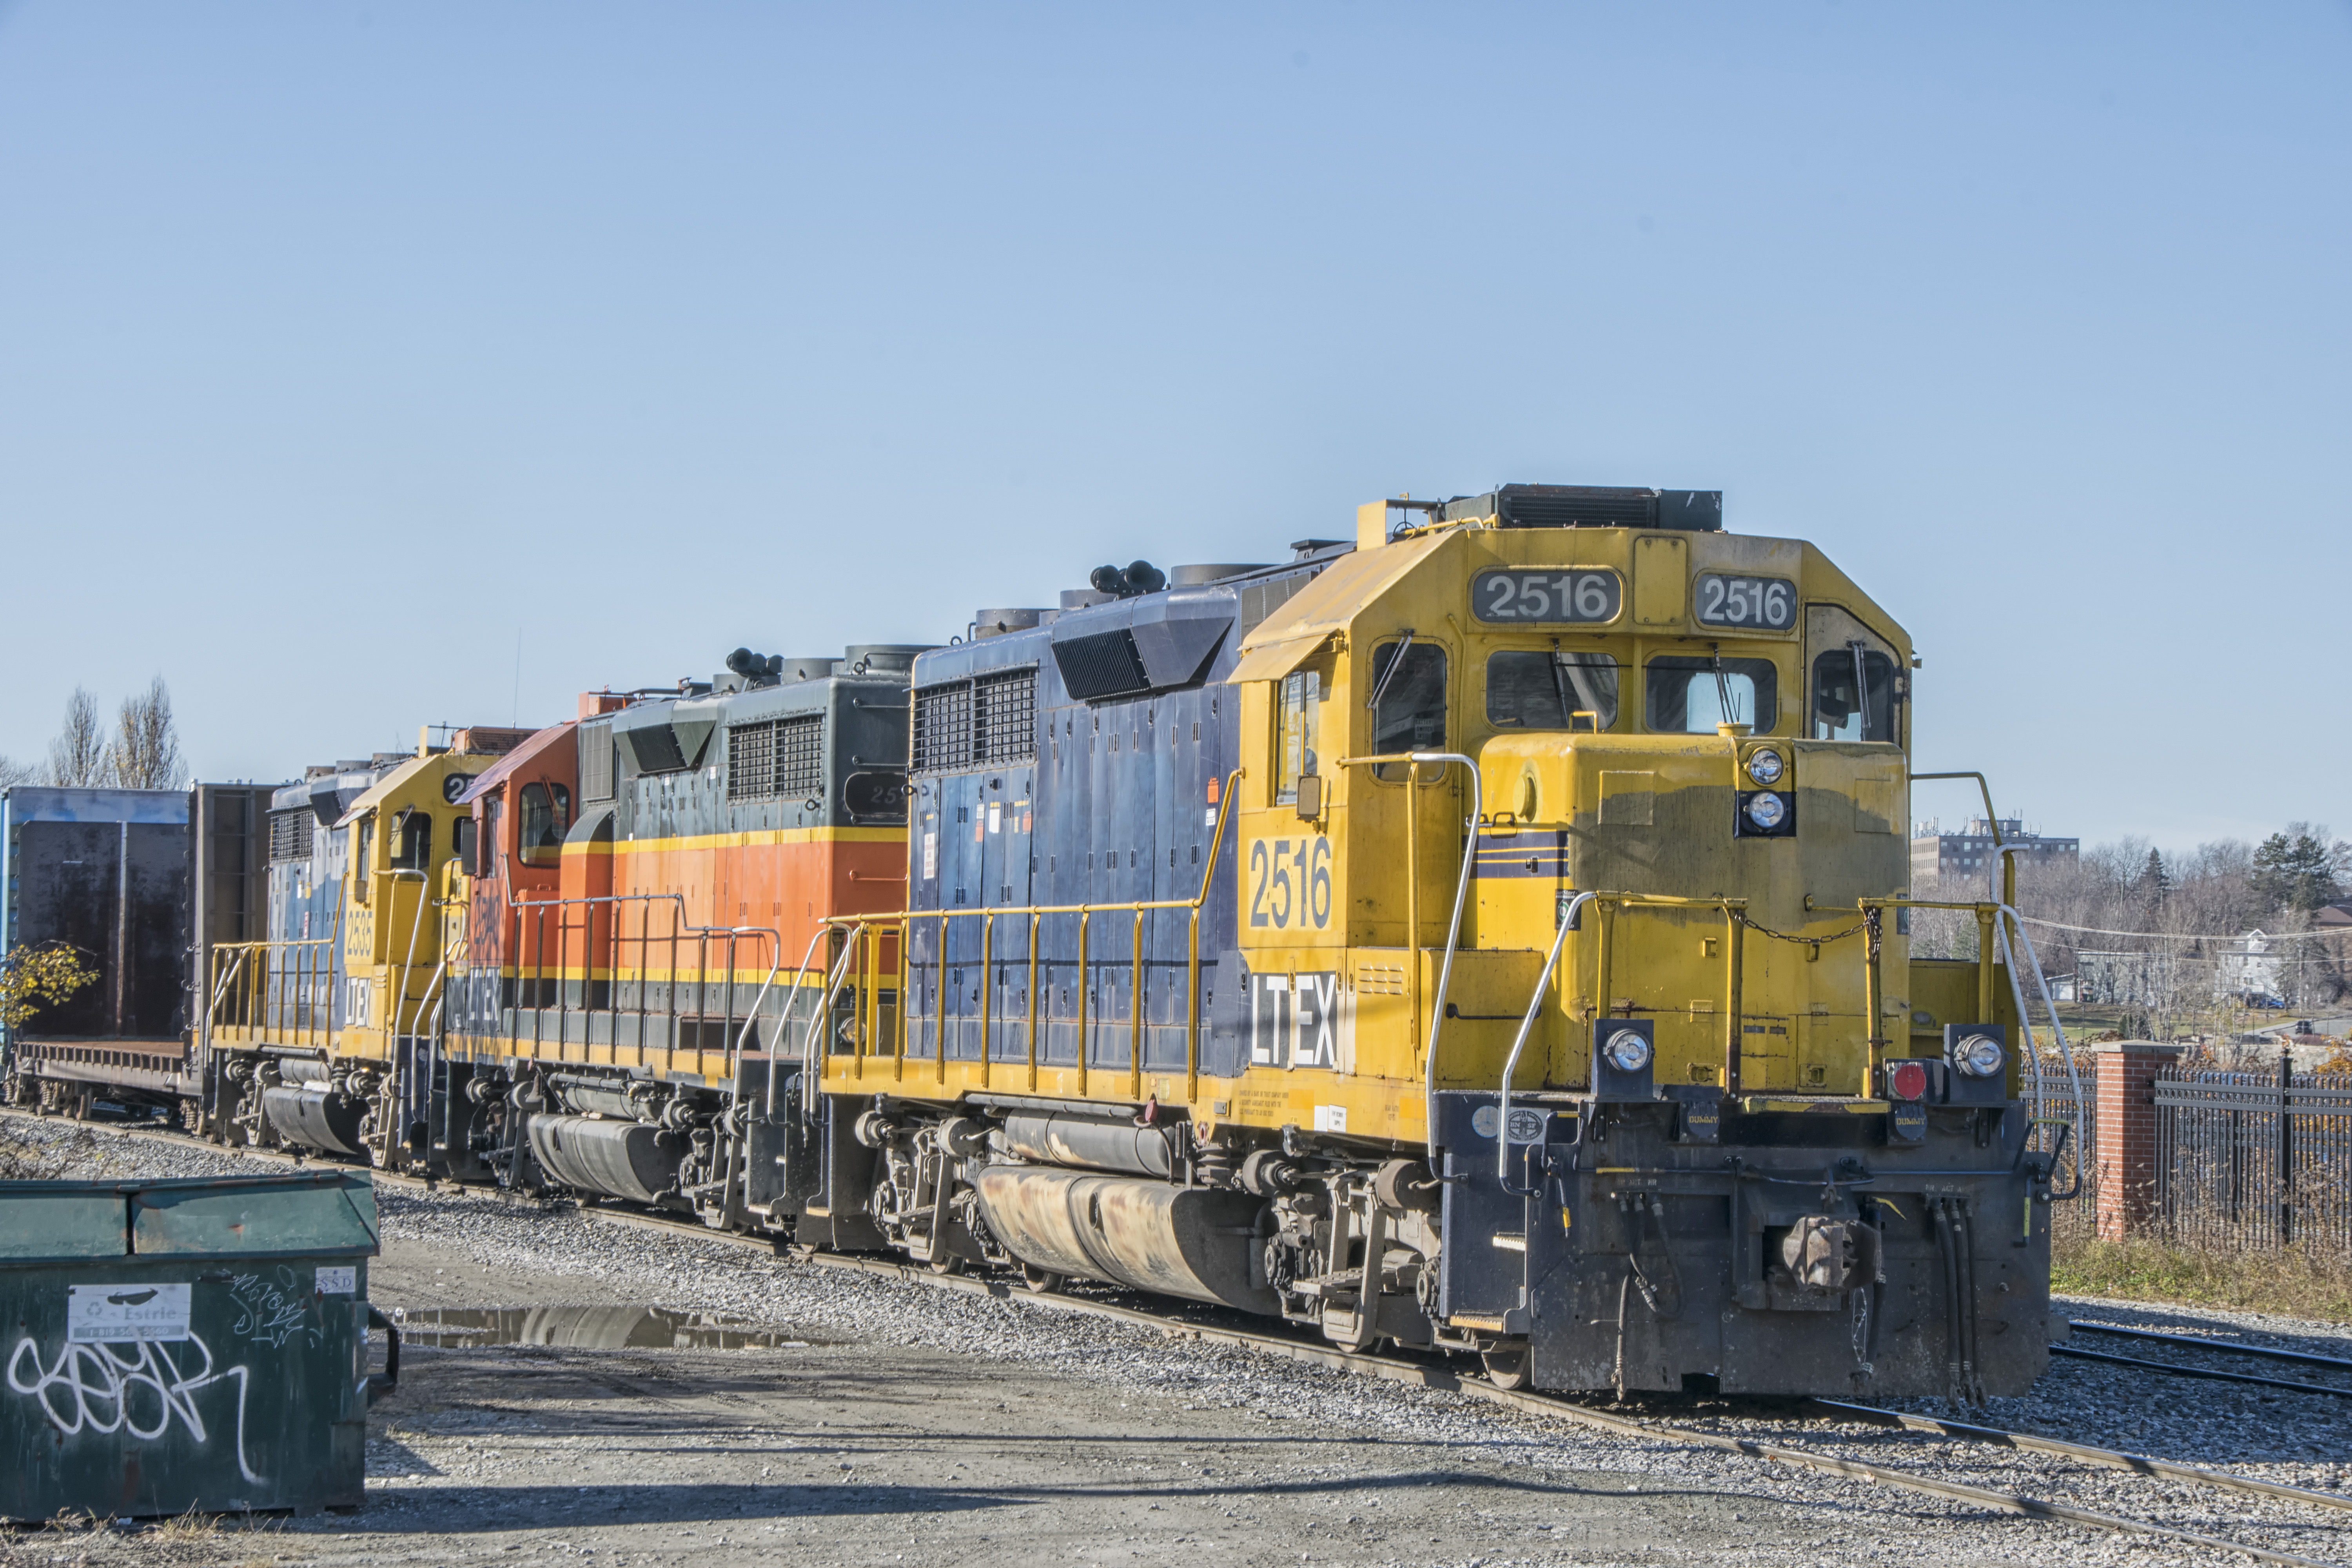
track, railway, train, asphalt, transport, vehicle, de, chemin, fer, locomotive, canada, quebec, sherbrooke, rail transport, land vehicle, rolling stock, railroad car